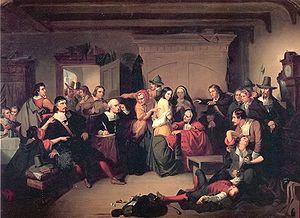
La chasse aux sorcières est la poursuite, la persécution et la condamnation systématique et en masse de personnes accusées de pratiquer la sorcellerie. Si la condamnation des pratiques de sorcellerie se rencontre à toutes les époques et dans toutes les civilisations, cette chasse aux sorcières du Moyen Âge tardif et surtout de la Renaissance est particulière par la croyance en un complot organisé de sorcières se réunissant en sabbat pour détruire la chrétienté en faisant un pacte avec le diable, et par la persécution et la traque massive de ces prétendues sorcières.